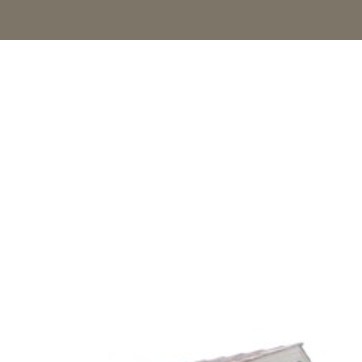
Material: sky